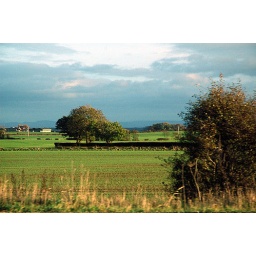
Farmland in the north of England along the A1. Taken from a car window while travelling at 70+ mph.